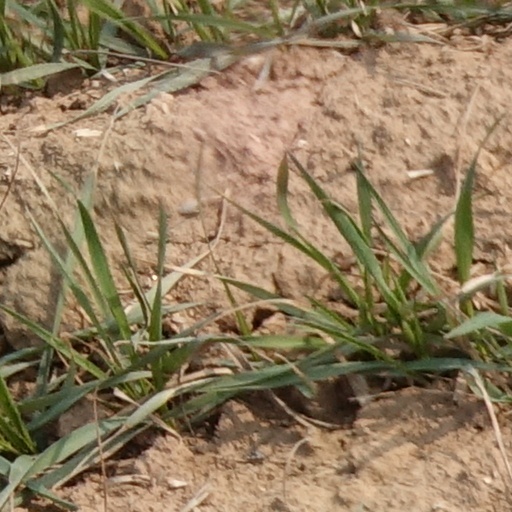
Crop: wheat